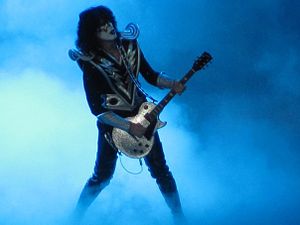
Tommy Thayer
Tommy Thayer
Tommy Thayer er en amerikansk guitarist, sangskriver og sanger, kendt for at have overtaget Ace Frehleys rolle som "The Spaceman" i det amerikanske hård-rock band KISS.